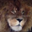
Label: lion